Subsidies in Iran

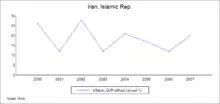
Between 2002 and 2006, the rate of inflation in Iran has been fluctuating between 12 and 16%.

The government took control of deciding how much the prices should rise in a year, as long as the subsidy cuts on gasoline and other refined products, natural gas, electricity, water, food (sugar, rice, cooking oil and bread), health and education are between $10 and 20 billion dollars annually. Estimates indicate that the government has to increase existing prices by an average of 2.5 times to achieve the lower target and by 4 times for the maximum target. According to the IMF, Iranians can expect the first price hike to lift energy product prices between four and 20 times previous levels, with prices surging even higher eventually.